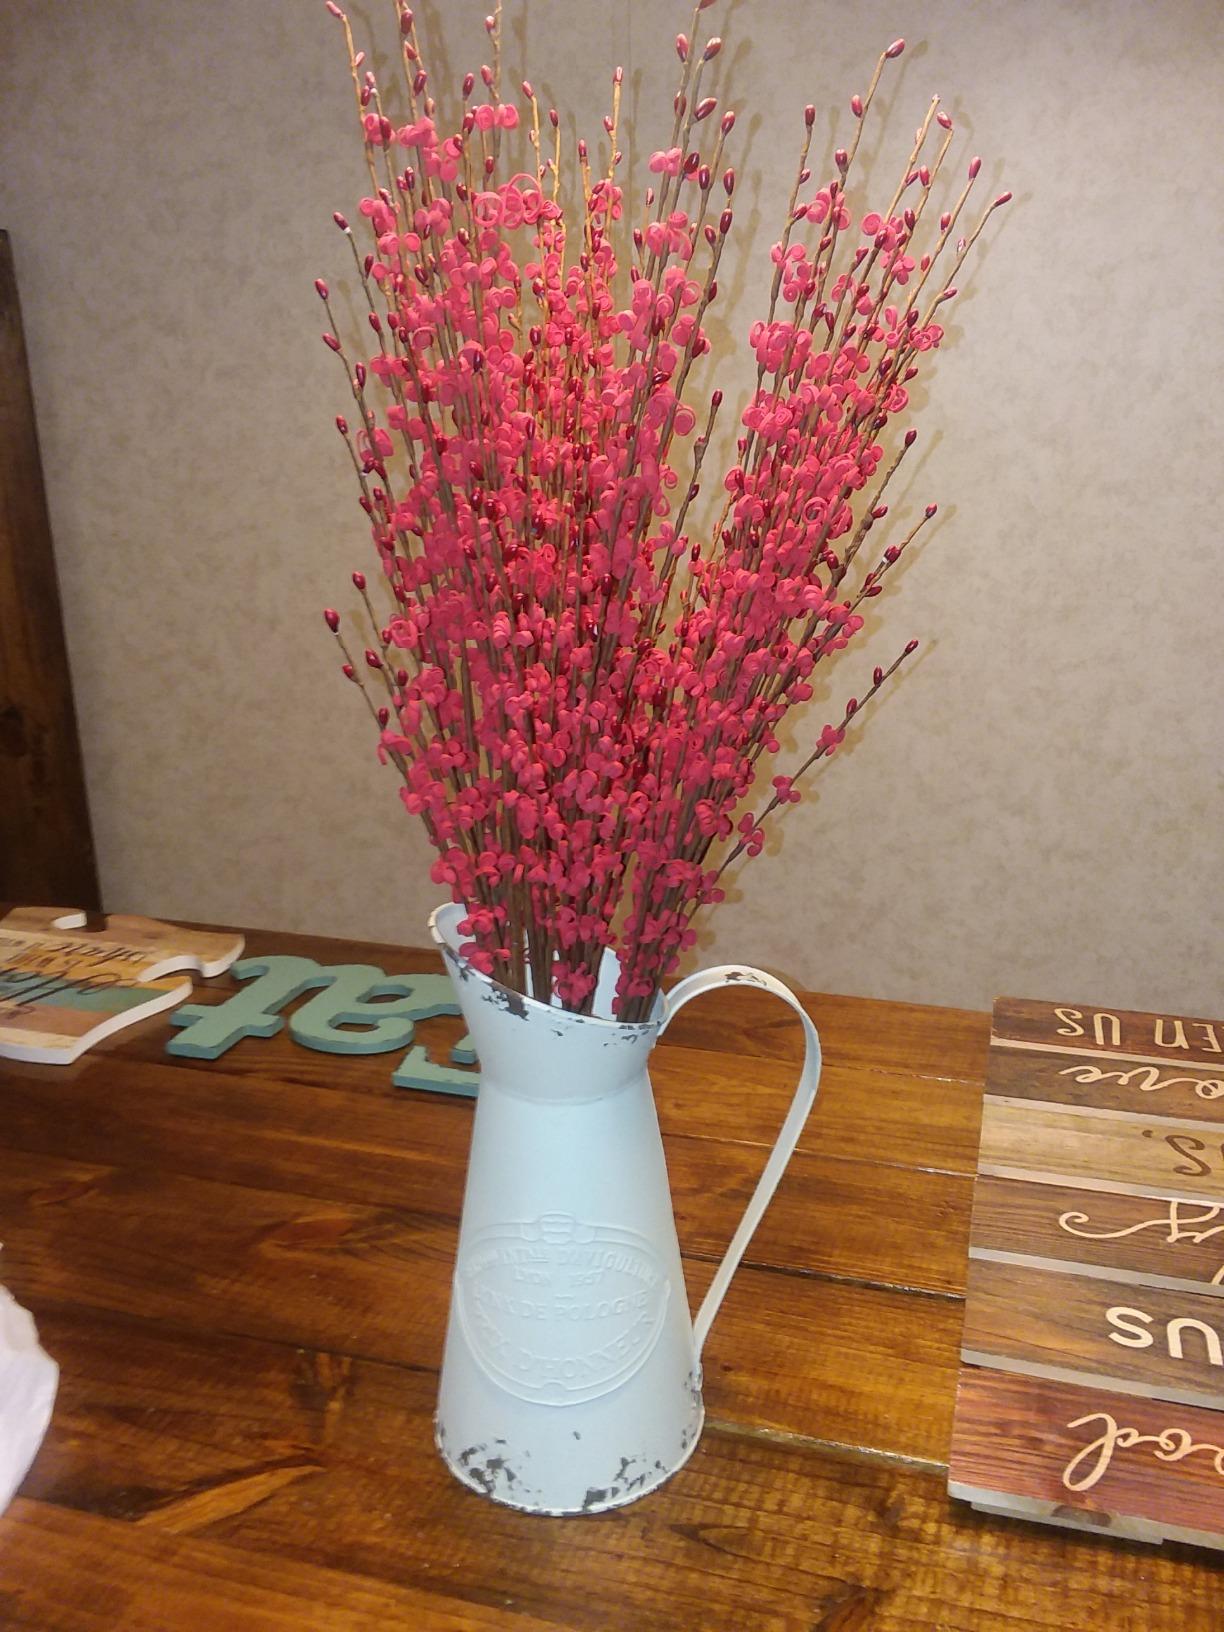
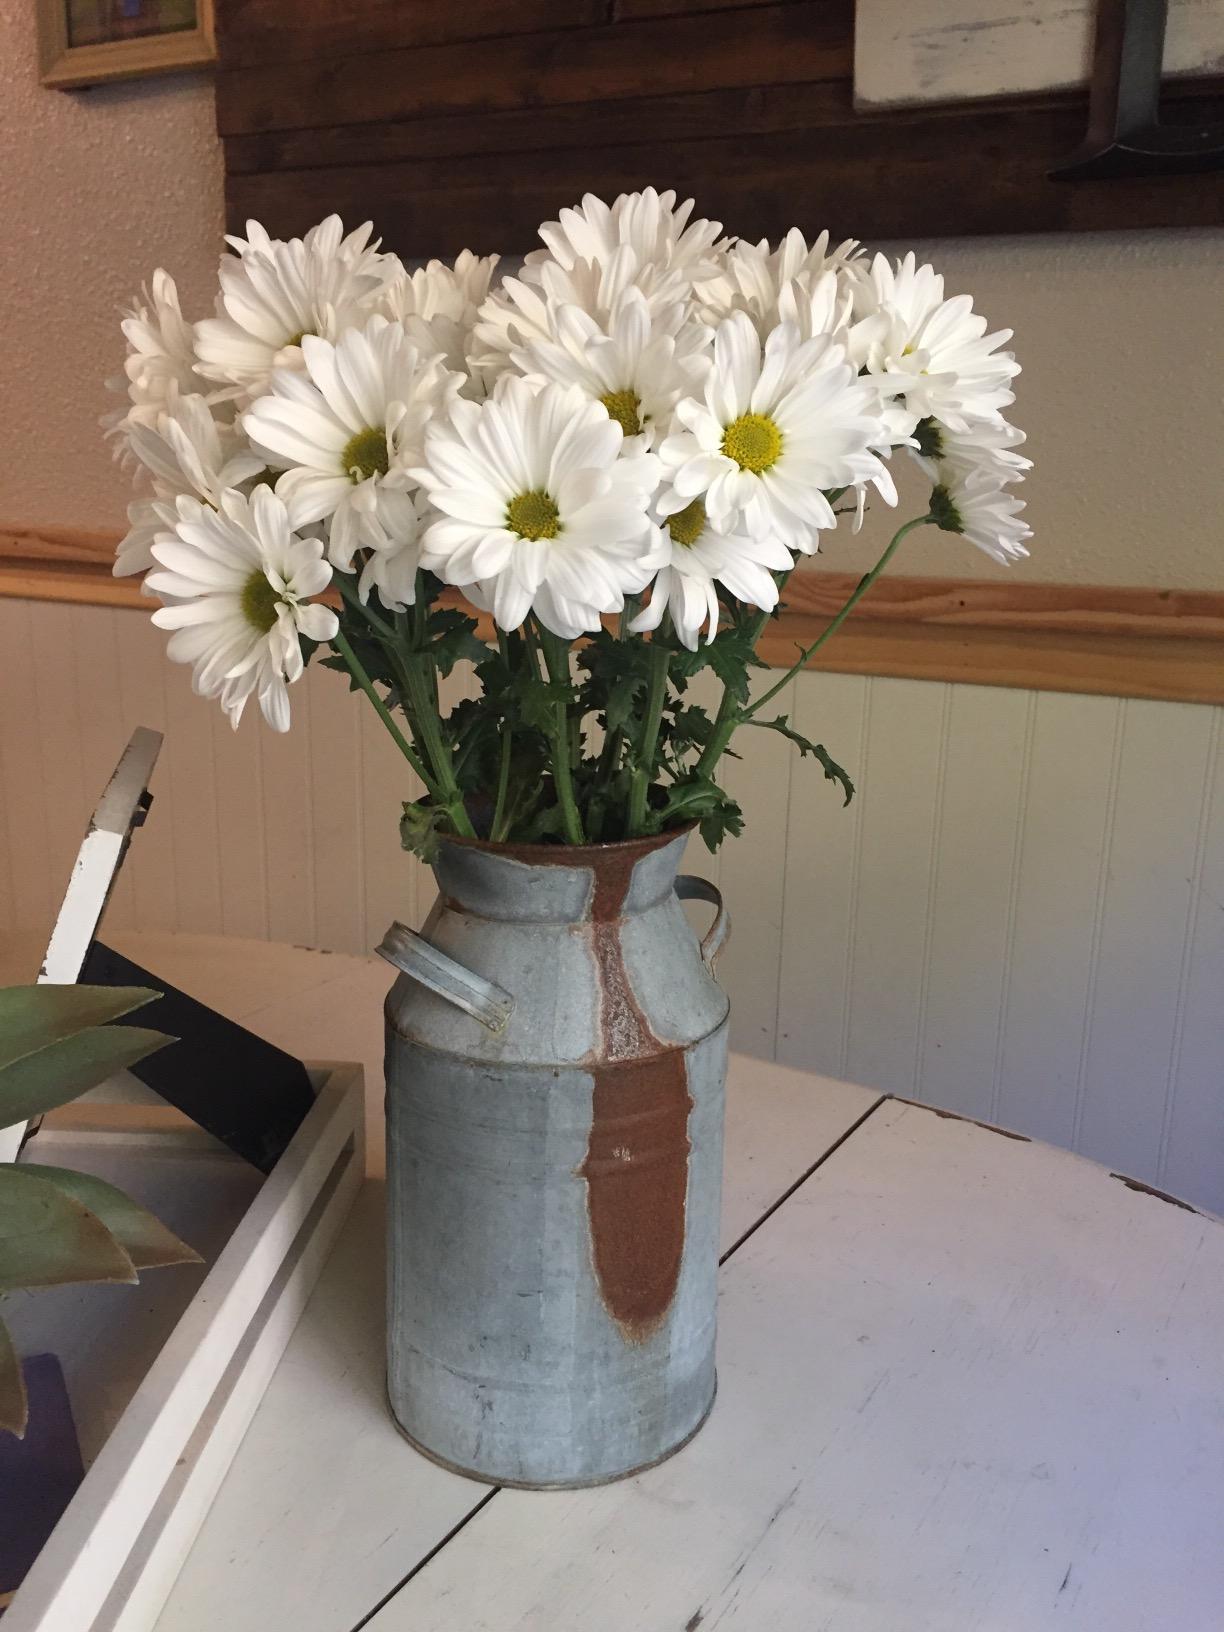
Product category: vase
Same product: no